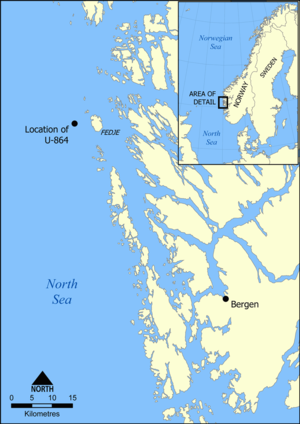
L'opération Caesar est une mission secrète allemande qui se déroula à la fin de la Seconde Guerre mondiale. Son objectif était d'acheminer au Japon, par sous-marin, des réacteurs de Messerschmitt Me 262, du mercure et des scientifiques allemands et japonais, pour changer le cours de la guerre dans le Pacifique. Le sous-marin concerné était l'U-864, qui partit de Kiel fin 1944. Il fut coulé en mer du Nord le 9 février 1945 par le sous-marin britannique HMS Venturer au large de l'île de Fedje près de Bergen en Norvège.
Le Unterseeboot 864 est un sous-marin allemand de type IX utilisé par la Kriegsmarine pendant la Seconde Guerre mondiale.